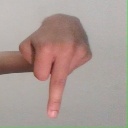
अक्षर: प